Question: Please indicate a possible affordance area of baseball bat that can be used for holding
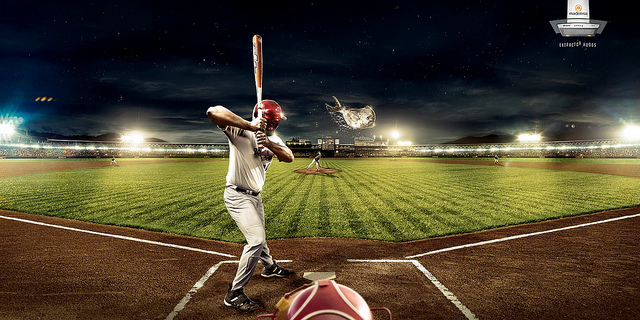
Answer: [252.728, 78.217, 263.162, 145.173]